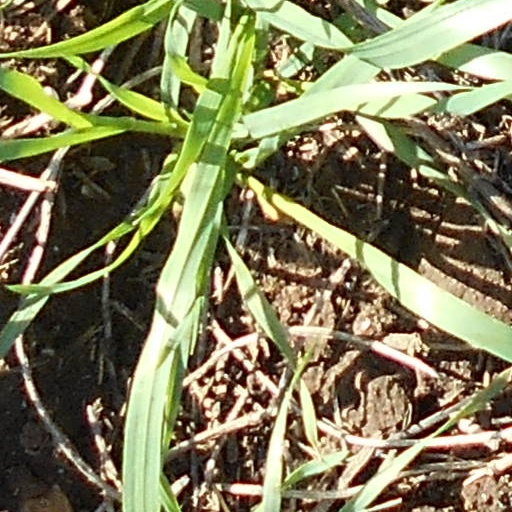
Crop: wheat